Wapakoneta City School District

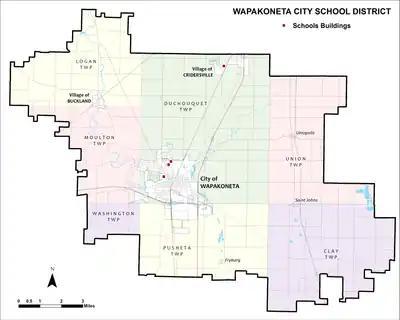

The Wapakoneta City School District is a public school district in Auglaize County, Ohio, United States.